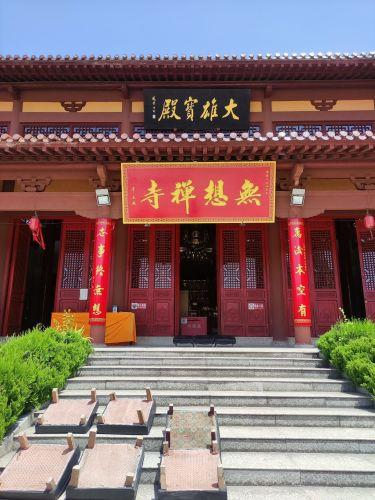
地标名称：无想禅寺
所在城市：南京市·溧水区